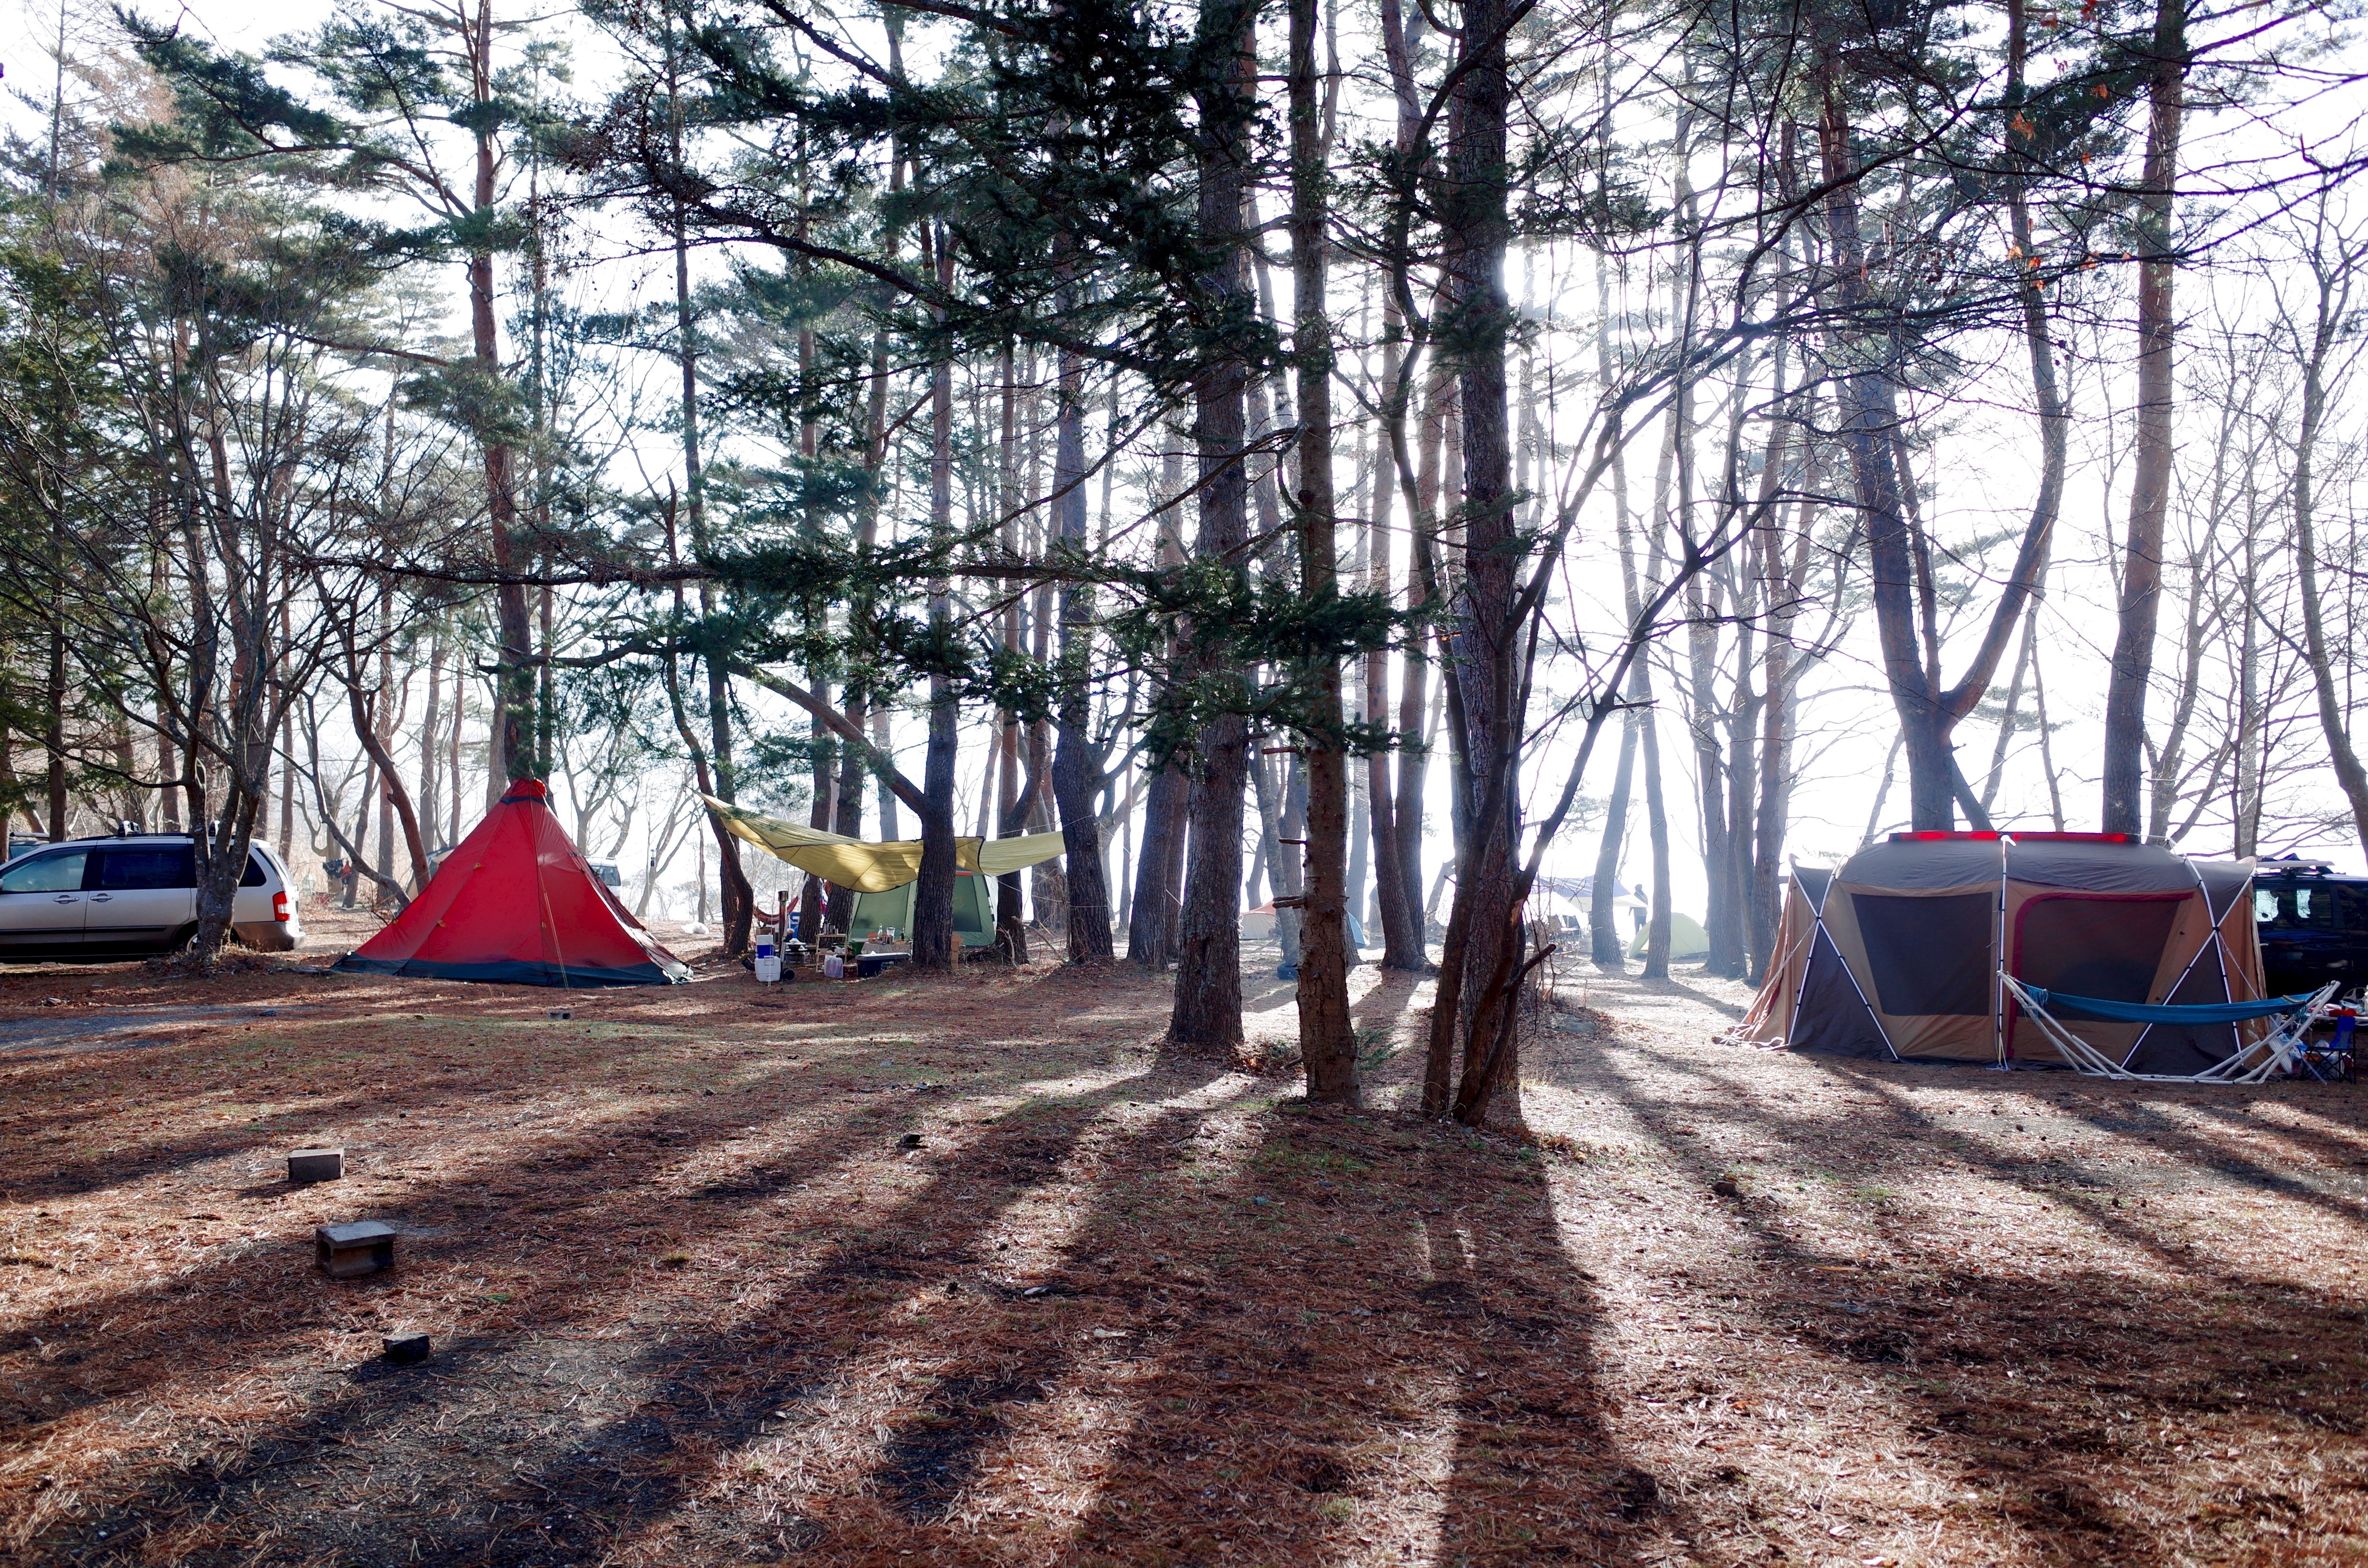
tree, forest, camping, season, tent, outdoors, woods, playground